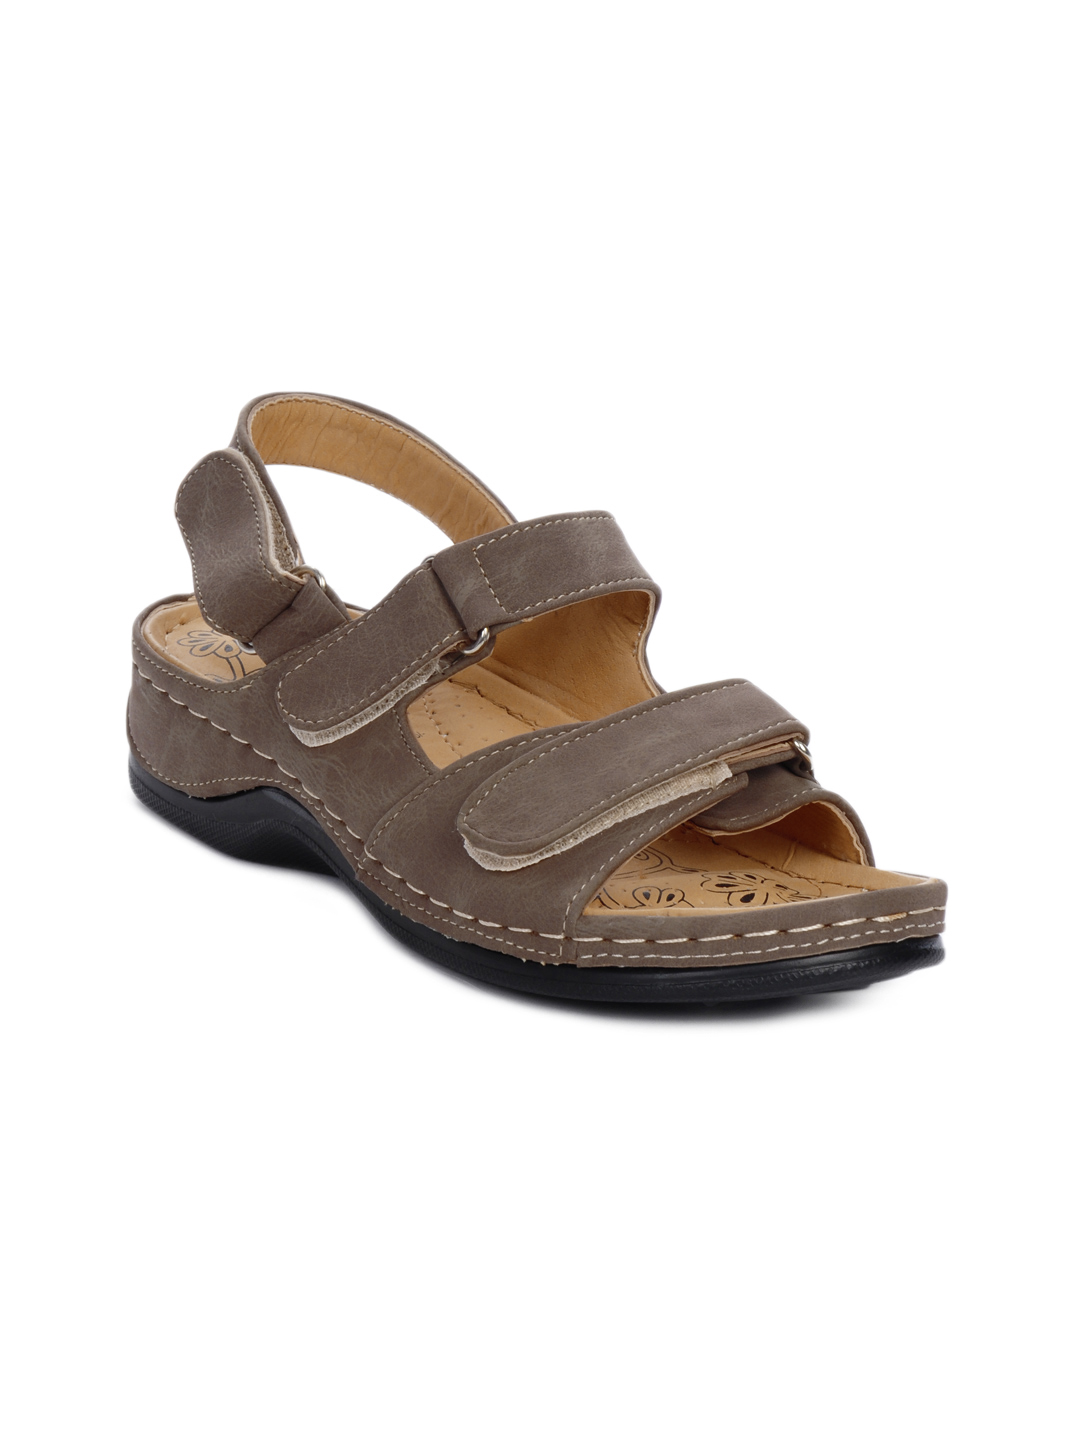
Catwalk Women Brown Sandals
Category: Footwear / Shoes / Heels
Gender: Women
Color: Brown
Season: Winter 2015
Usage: Casual